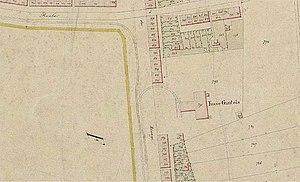
La fosse Gantois ou n° 3 de la Compagnie des mines de Douchy était un charbonnage constitué d'un seul puits situé à Lourches, Nord, Nord-Pas-de-Calais, France.
La fosse Gantois ou nᵒ 3 de la Compagnie des mines de Douchy est un ancien charbonnage du Bassin minier du Nord-Pas-de-Calais, situé à Lourches. Les travaux commencent en 1835, la même année que ceux de la fosse Beauvois, et de trois puits abandonnés à l'état d'avaleresses. À cause de sa proximité avec les autres fosses de la compagnie dont Saint-Mathieu, elle est arrêtée à l'extraction en 1886, mais continue toutefois d'assurer le service et l'aérage. les mineurs sont logés dans les corons bâtis à proximité. Le puits est comblé en 1944. La Compagnie des mines de Douchy est nationalisée en 1946, et intègre le Groupe de Valenciennes.